Ford F-Series (tenth generation)

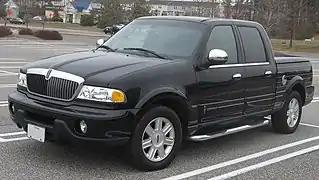
2002 Lincoln Blackwood

For 2002, the Lincoln-Mercury division of Ford introduced the Lincoln Blackwood, the first pickup truck ever sold by the Lincoln brand. Brought into production after a positive reception to a 1999 concept vehicle, the Blackwood was a variant of the Ford F-150 SuperCrew introduced for 2001.